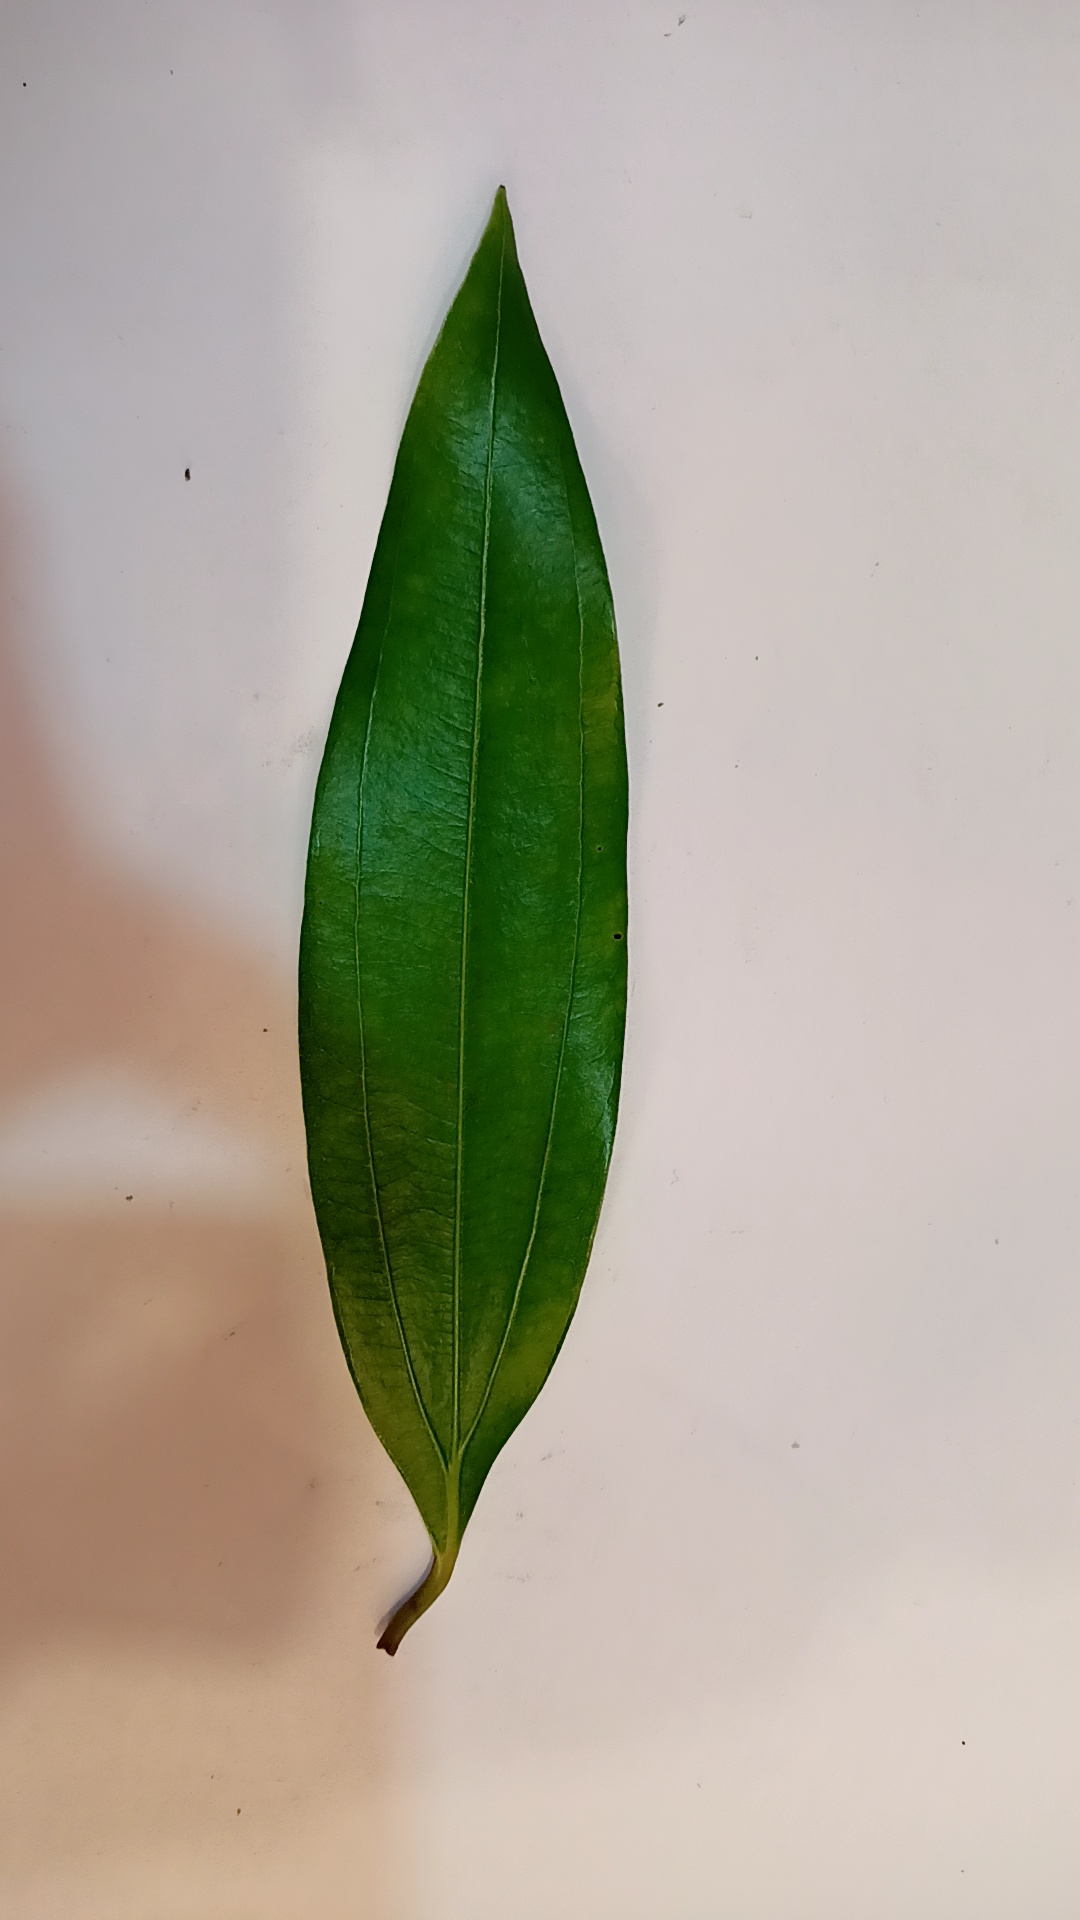
Label: Healthy